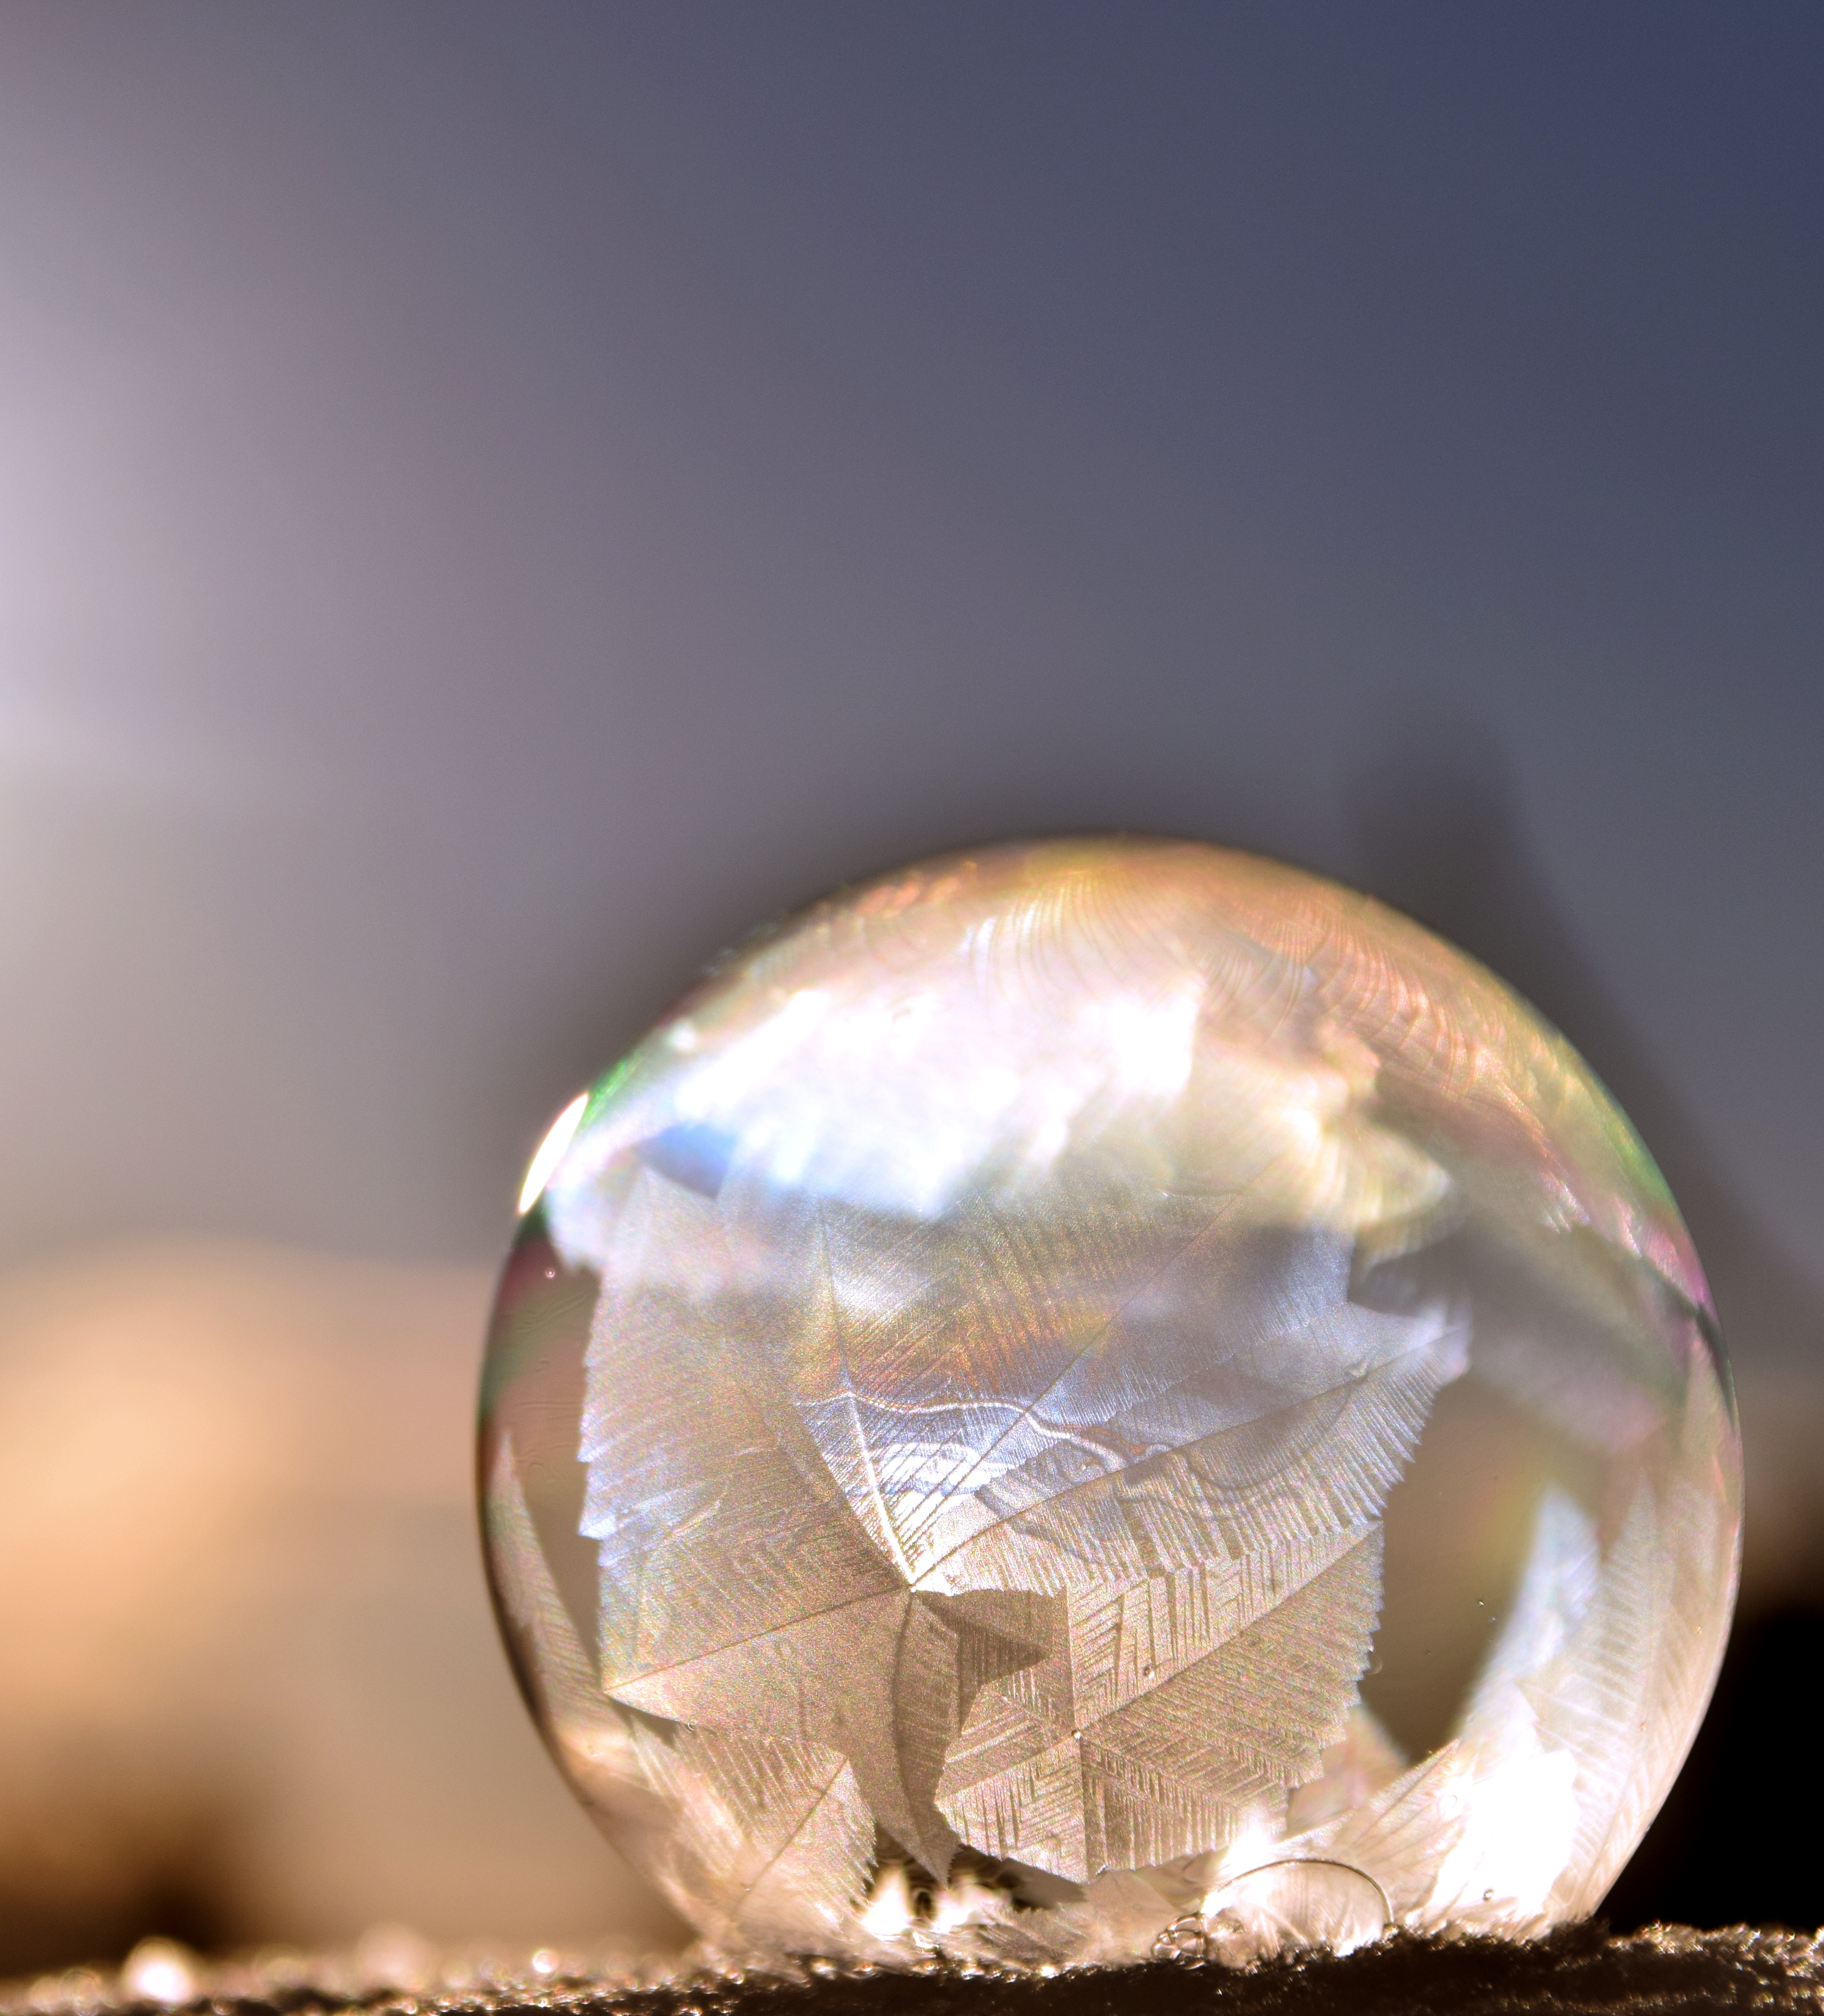
water, winter, light, structure, sky, ice, pattern, reflection, colorful, bubble, close up, background, sphere, beautiful, frosted, crystal, balls, soap bubble, iridescent, macro photography, organism, stock photography, computer wallpaper, frosted bubble